Karim Benzema

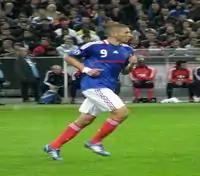
Benzema playing for France in 2008

When La Liga restarted after a three-month hiatus due to the COVID-19 pandemic, Benzema scored a brace against Valencia in Real Madrid's second game back at the Alfredo Di Stéfano Stadium on 18 June – his first goals at Madrid's new temporary home ground. Benzema's brace saw him surpass Ferenc Puskás as Real Madrid's fourth All-Time Top Scorer with 304 goals.